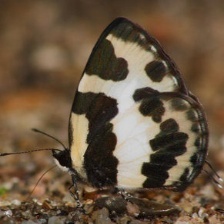
Species: ELBOWED PIERROT